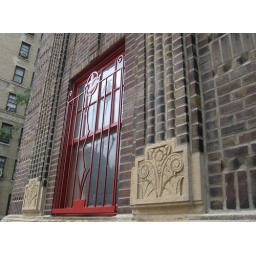
flowers in metal and stone